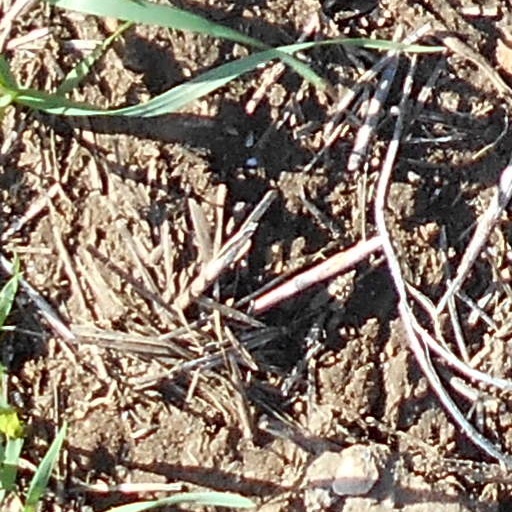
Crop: wheat